George Washington Masonic National Memorial

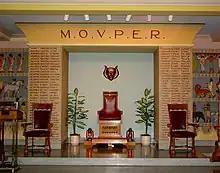
A portion of the Grotto room on the third floor of the memorial, the first room finished in the tower.

Construction on some of the exterior and nearly all of the interior of the memorial continued after its May 1932 dedication. Sheet metal for interior window sashes, doorjambs and other moldings, fixtures and fittings was provided by G.O. Robertson of Delaware; Ernest Gichner of Washington, D.C.; and the E. Van Norden Co. of New York. The Hires-Turner Glass Co. of Rosslyn, Virginia, provided the windows and stained glass. The lighting fixtures were supplied by the Sterling Bronze Works, while electrical supplies were furnished by the National Electrical Supply Co. of Washington and A.L. Ladd of Alexandria. Four firms oversaw the plumbing and sewage work: Earl Riley, the D.C. Engineering Co., Potomac Clay Works and the Thos. Somerville Co. The interior heavy hardware as well as some heavy internal equipment was supplied by Henry H. Meyer & Co. of Washington, D.C., while lighter hardware and fixtures were supplied by Worth Hulfish & Sons of Alexandria, Baldwin-Stuart Co. of Hartford, Connecticut and Sargent & Co. of New York. Many of the non-marble floors were covered in cork (provided and installed by the David E. Kennedy Co.) and carpeting was provided by Woodward & Lothrop (the department store chain). Acoustic tile was used in many rooms to dampen the echoes produced by the granite walls. This tile was provided by the George P. Little Co. Terrazzo (faux marble flooring) work was done by the V. Foscato Co. of New York. Much of the interior woodwork was supplied by W.A. Smoot & Co. of Alexandria. Interior painting was done by the W.W. MacCallum Co. of Alexandria, while the terracotta (unglazed baked ceramic) decorations were provided by Ernest Simpson of Alexandria. The aluminum for interior work was supplied by the Aerocrete Corporation and worked and molded into forms by the Aluminum Company of America. Gold vein and Tennessee pink marble were used to line the walls of the first floor atrium and the second floor memorial hall and ceilings on both floors were plastered. But by the end of 1933, no heating had been installed in the second floor hall.